Budae-jjigae

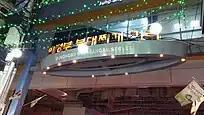
Uijeongbu Street (2016)

The dish now has some international popularity. In a 2015 episode of "", Bourdain described the dish to journalist Anderson Cooper as "a classic example of necessity being the mother of deliciousness". Bourdain later featured the dish in his 2016 book "Appetites: A Cookbook":